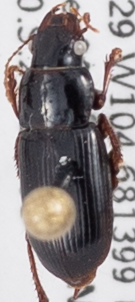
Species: Harpalus desertus
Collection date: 2021-09-01
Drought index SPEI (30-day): -1.166
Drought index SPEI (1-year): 0.17
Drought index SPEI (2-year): -0.51